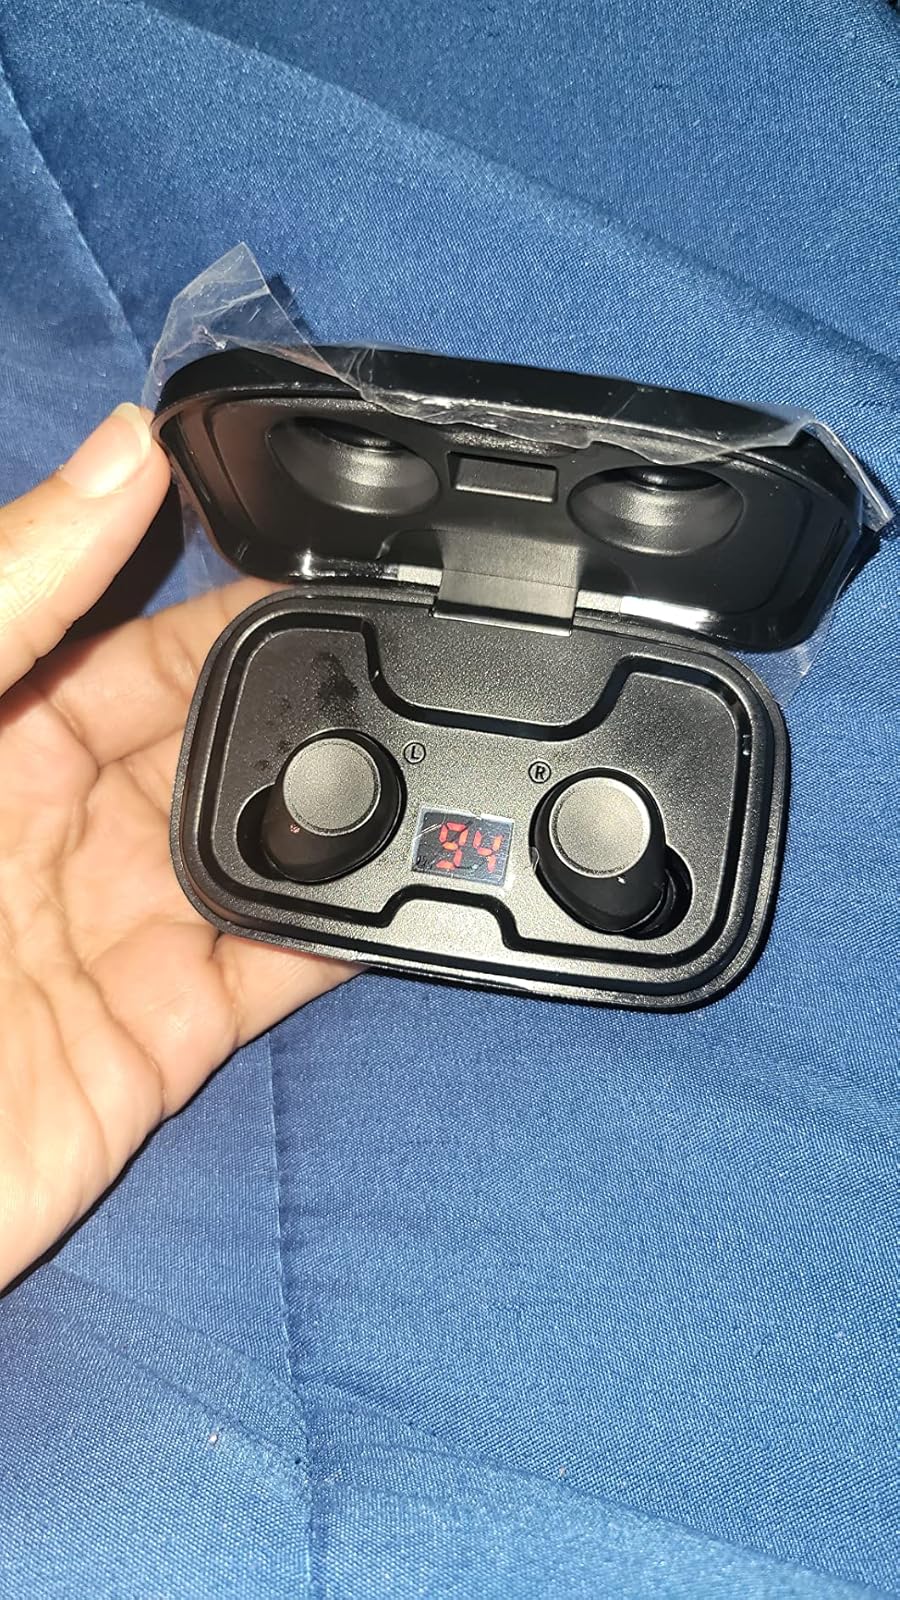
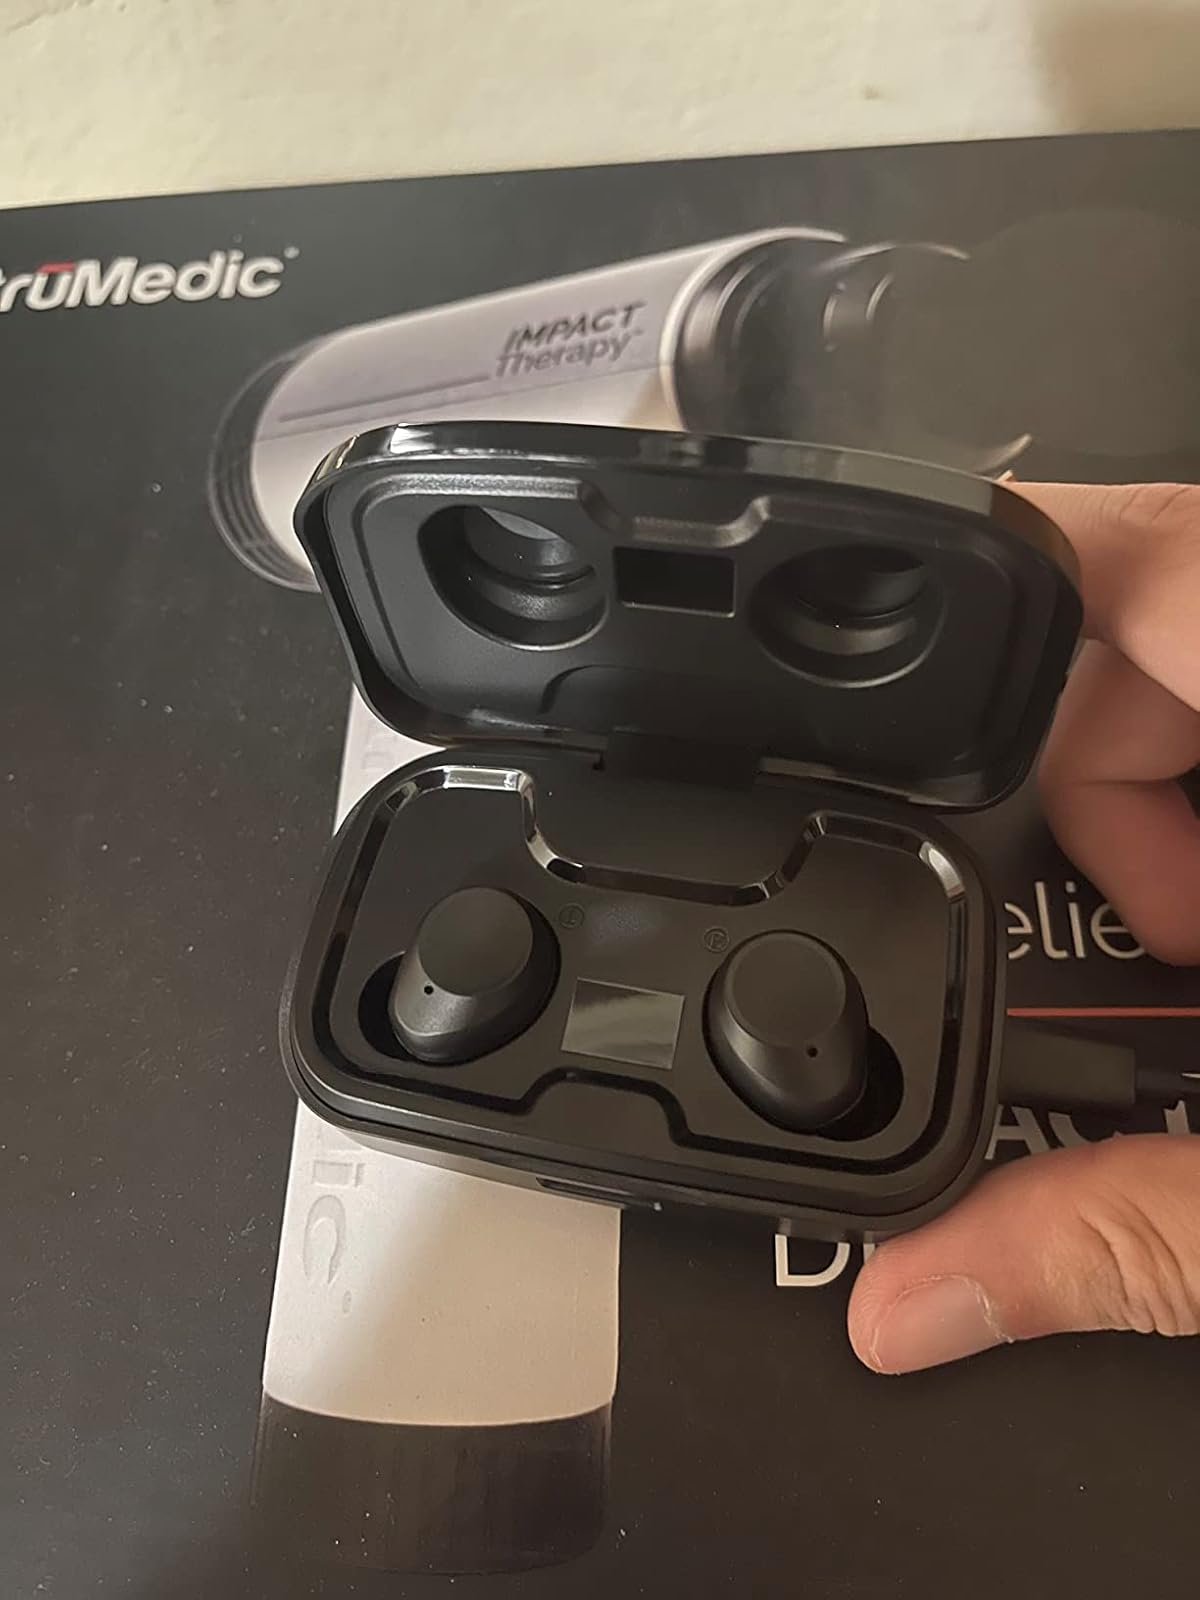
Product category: earbuds
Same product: yes